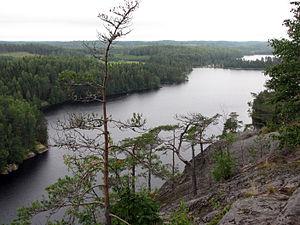
La Carélie du Sud est une région du sud-est de la Finlande. Sa capitale est Lappeenranta.
Le Kalevala est une épopée composée au XIXᵉ siècle par Elias Lönnrot, folkloriste et médecin, sur la base de poésies populaires de la mythologie finnoise transmises oralement. Il est considéré comme l'épopée nationale finlandaise et compte parmi les plus importantes œuvres en langue finnoise. Une première version, publiée en 1835, fut suivie en 1849 d'une édition considérablement augmentée qui comprend environ 23 000 vers. Le Kalevala est une sorte de patchwork, obtenu par l'assemblage de poèmes populaires authentiques recueillis entre 1834 et 1847 dans les campagnes finlandaises, notamment en Carélie. Ce poème représente la pierre angulaire de l'identité nationale finlandaise. Cette épopée a influencé bon nombre d'artistes finlandais et, de par sa traduction en 51 langues, est mondialement connue.